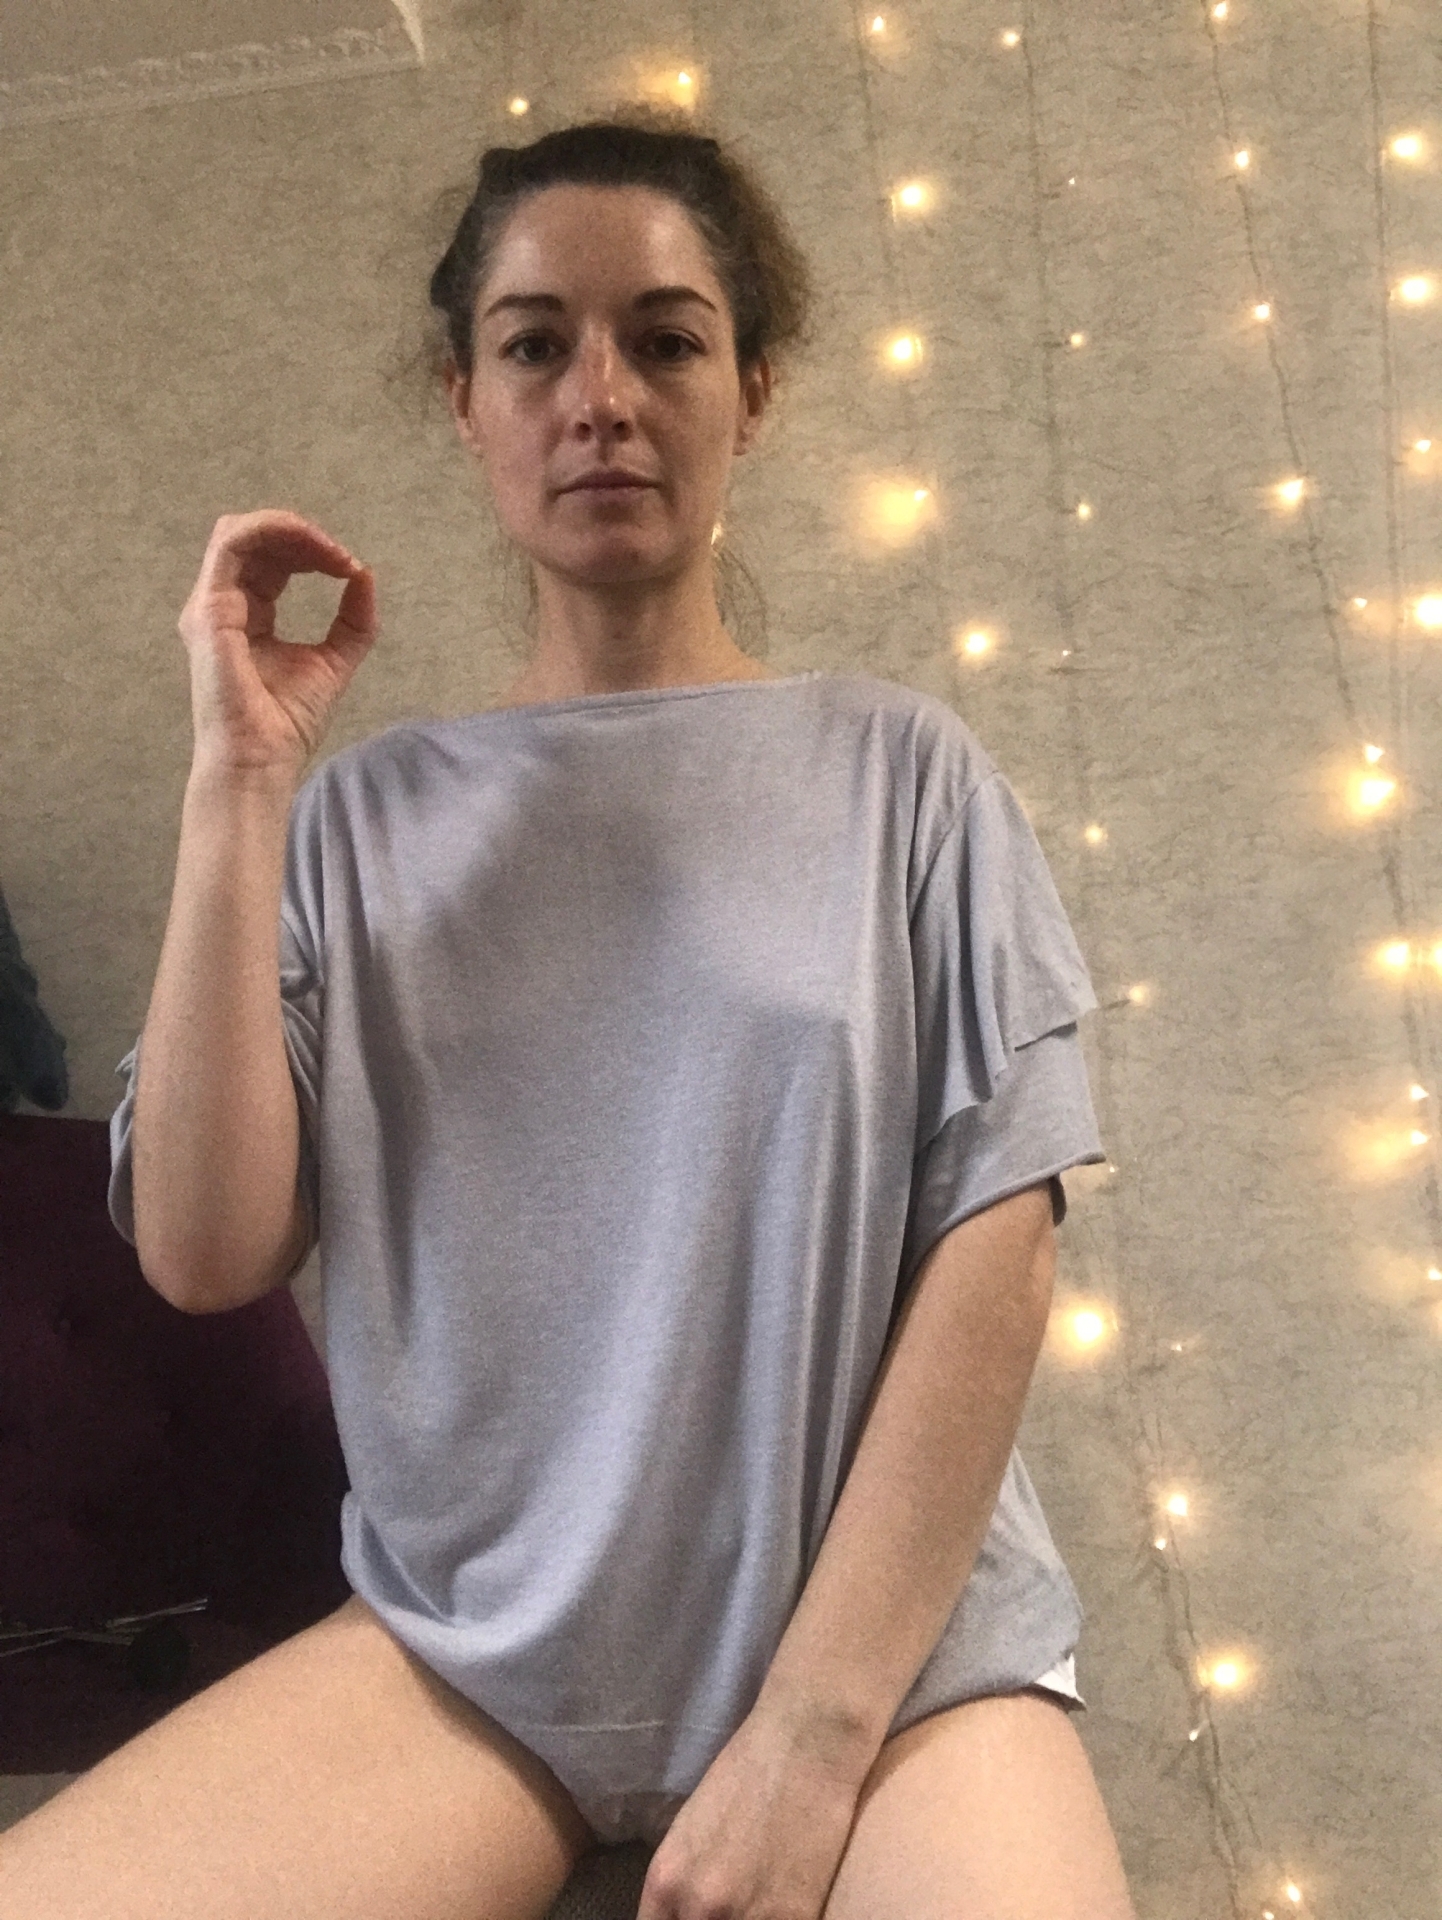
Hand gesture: grip